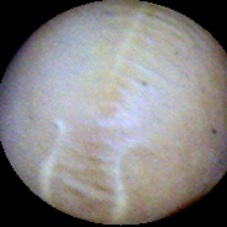
Label: Intact